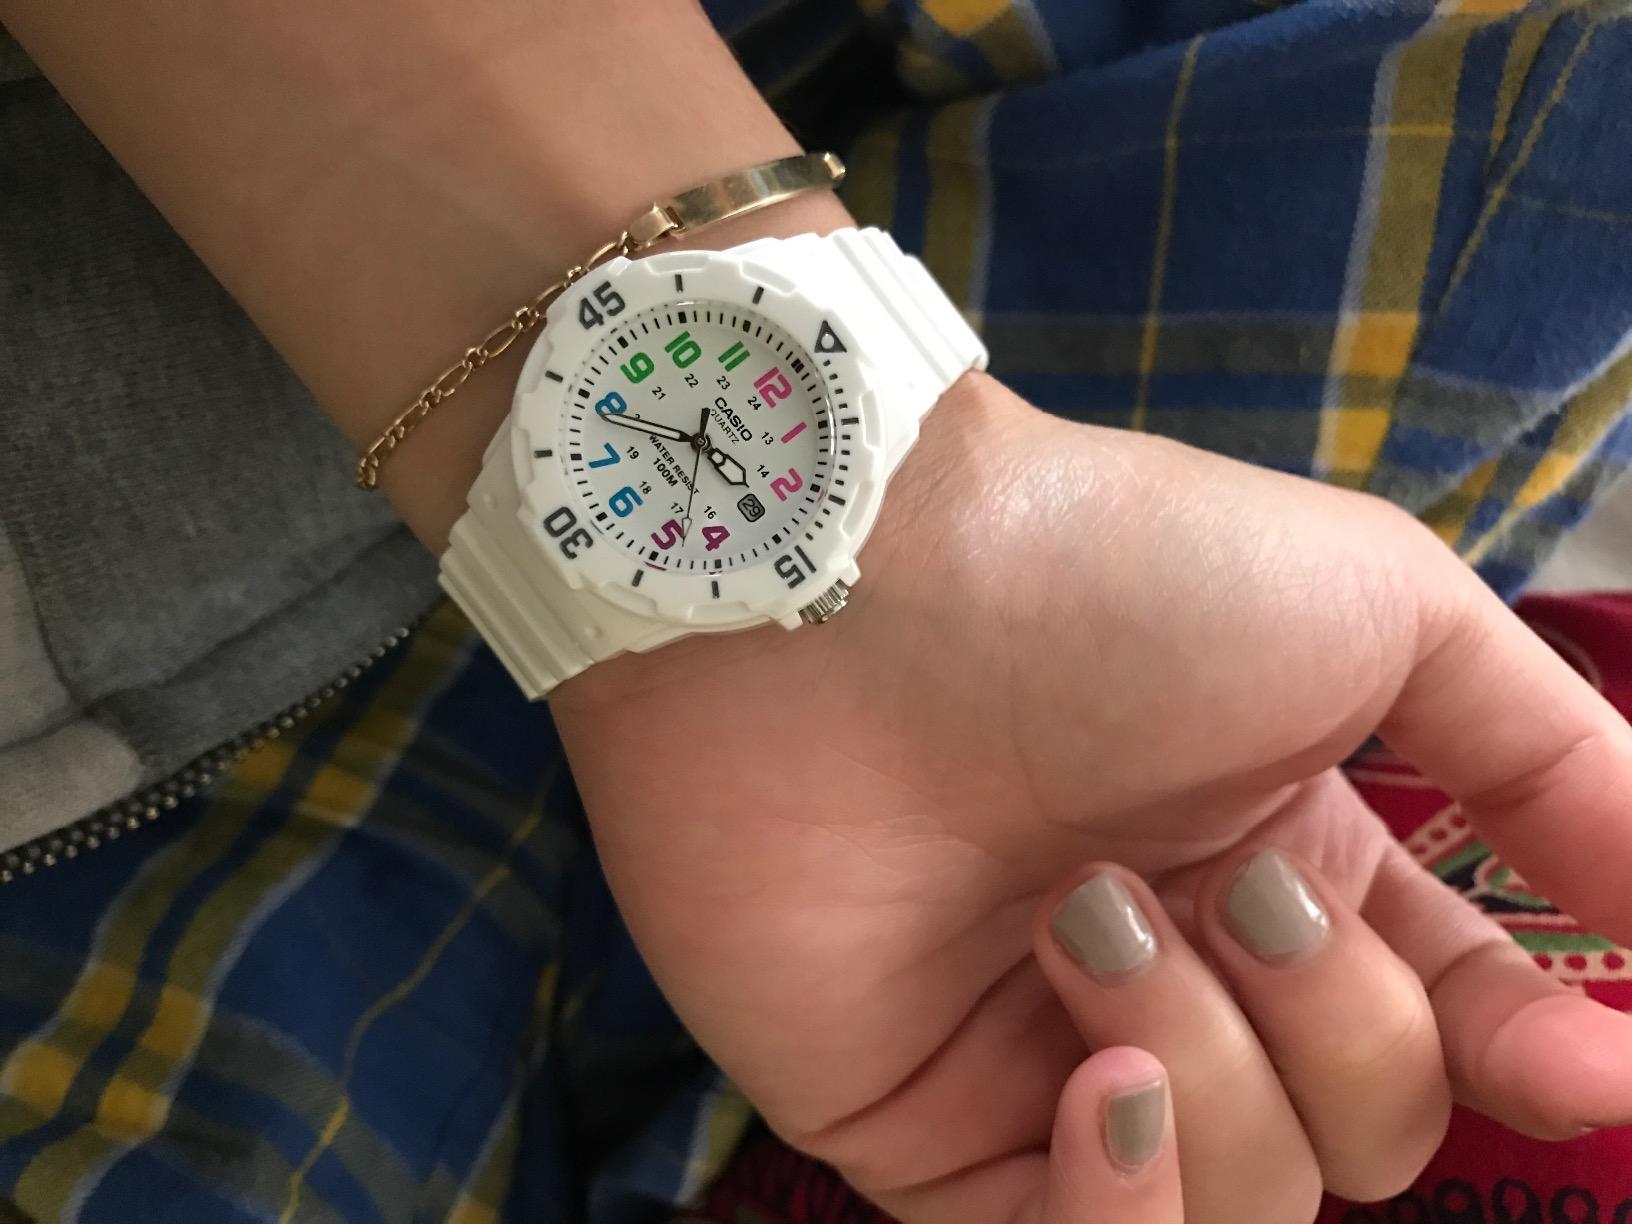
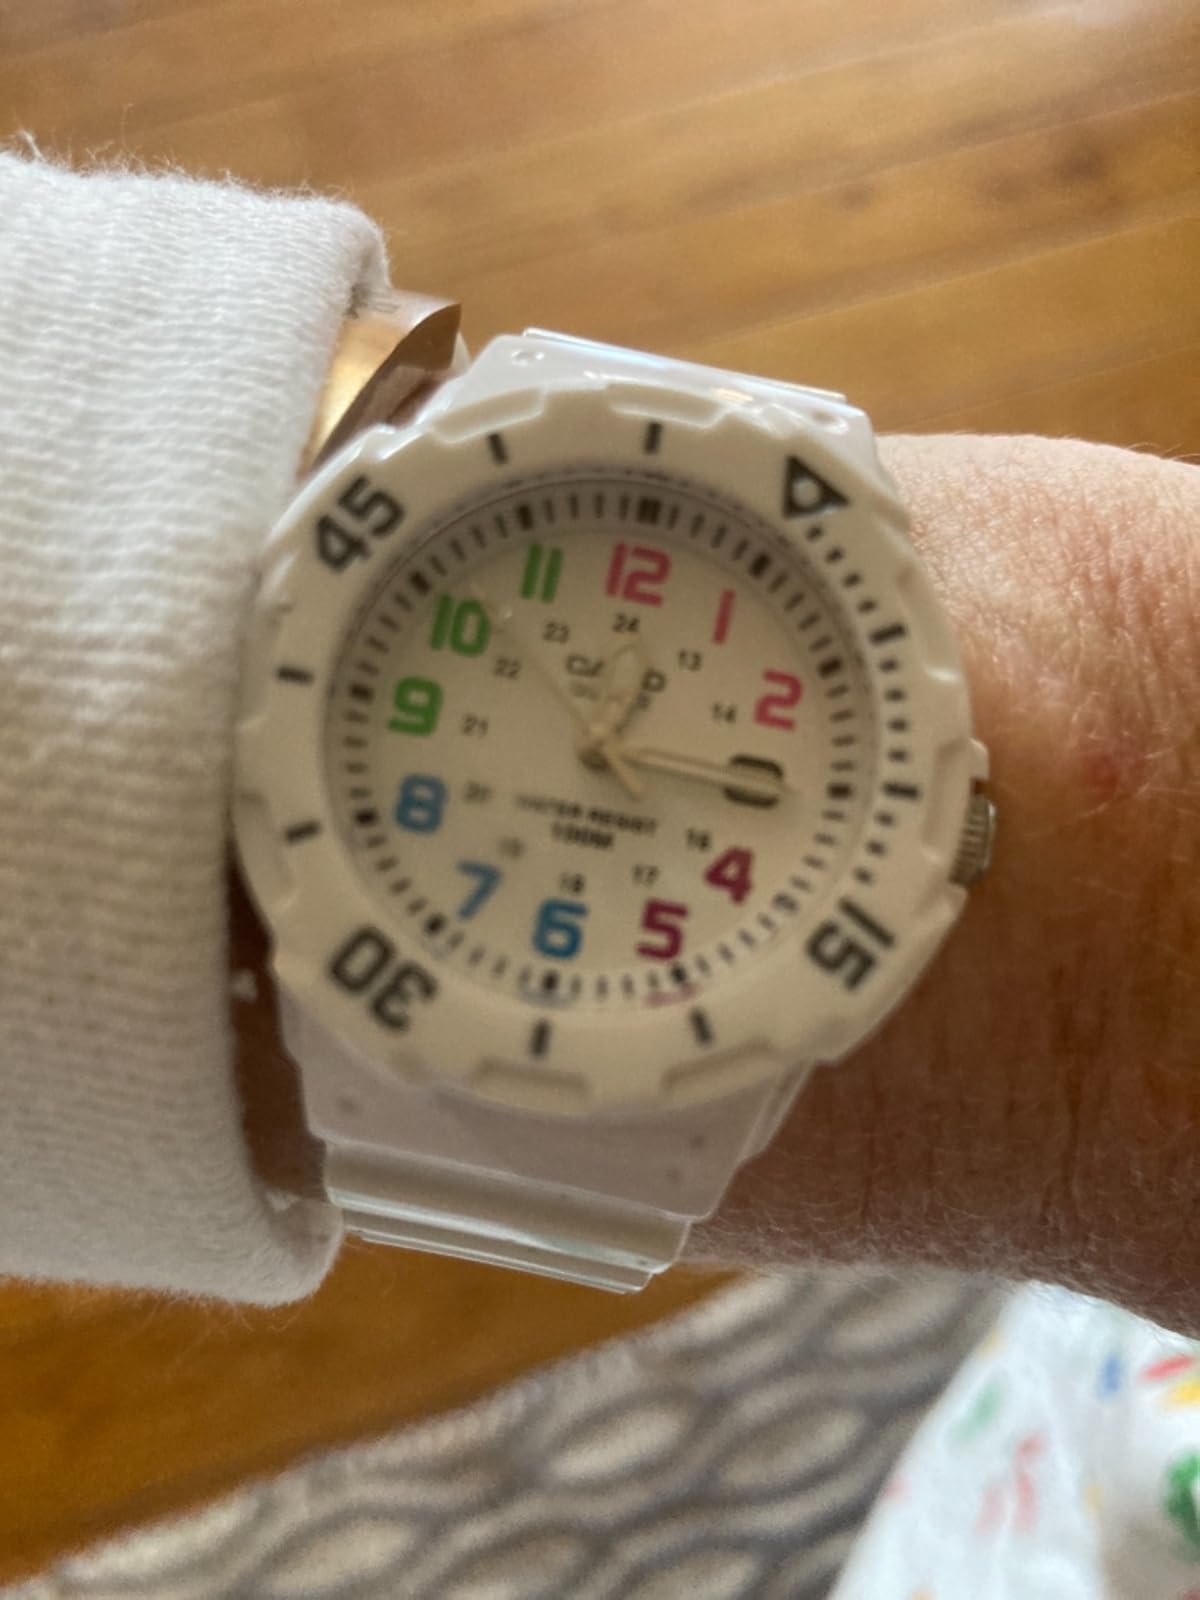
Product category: accessories_watch
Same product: yes